Patrick Chan

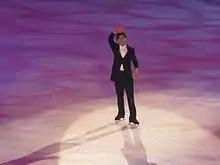
Chan at the 2013 Trophée Éric Bompard

In the 2013–14 ISU Grand Prix season, Chan won both the 2013 Skate Canada International and the 2013 Trophée Éric Bompard with a world record score at the time in both the short program and the free skate. He finished second in the Grand Prix Final, behind Yuzuru Hanyu of Japan.